Jack Glasscock

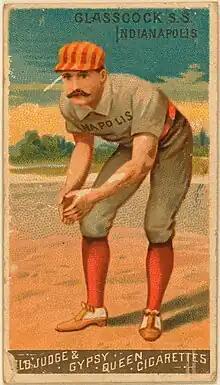
Jack Glasscock cigarette card (Goodwin & Company, 1888)

He returned to the NL with the St. Louis Maroons for the next two years, becoming team captain. In 1885 he set an NL record for assists (397), breaking Arthur Irwin's 1880 mark of 339, and led the league in fielding average (.917); he also moved ahead of Davy Force to become the major league career leader in games at shortstop. In 1886 he hit .325 and was fifth in the league in doubles and sixth in hits, also breaking his own NL record with 43 double plays and again leading the NL in assists (392) and fielding (.906). The Maroons moved to Indianapolis and became the Indianapolis Hoosiers before the 1887, and Glasscock continued his solid output in Indianapolis with a .294 average that year. He also set new major league records for assists (493) and double plays (58), topping Fennelly's totals of 485 and 54 with the previous year's Red Stockings. Ollie Beard broke his major league assists mark with 537 for the 1889 Red Stockings, and Bob Allen set a new NL mark with 500 for the 1890 Philadelphia Phillies. Glasscock led the league in fielding (.901) again in 1888, and would later break his own NL double play record with 60 in 1889, though Beard set a new major league mark with 63 the same year; Allen broke the NL mark with 68 in 1890.